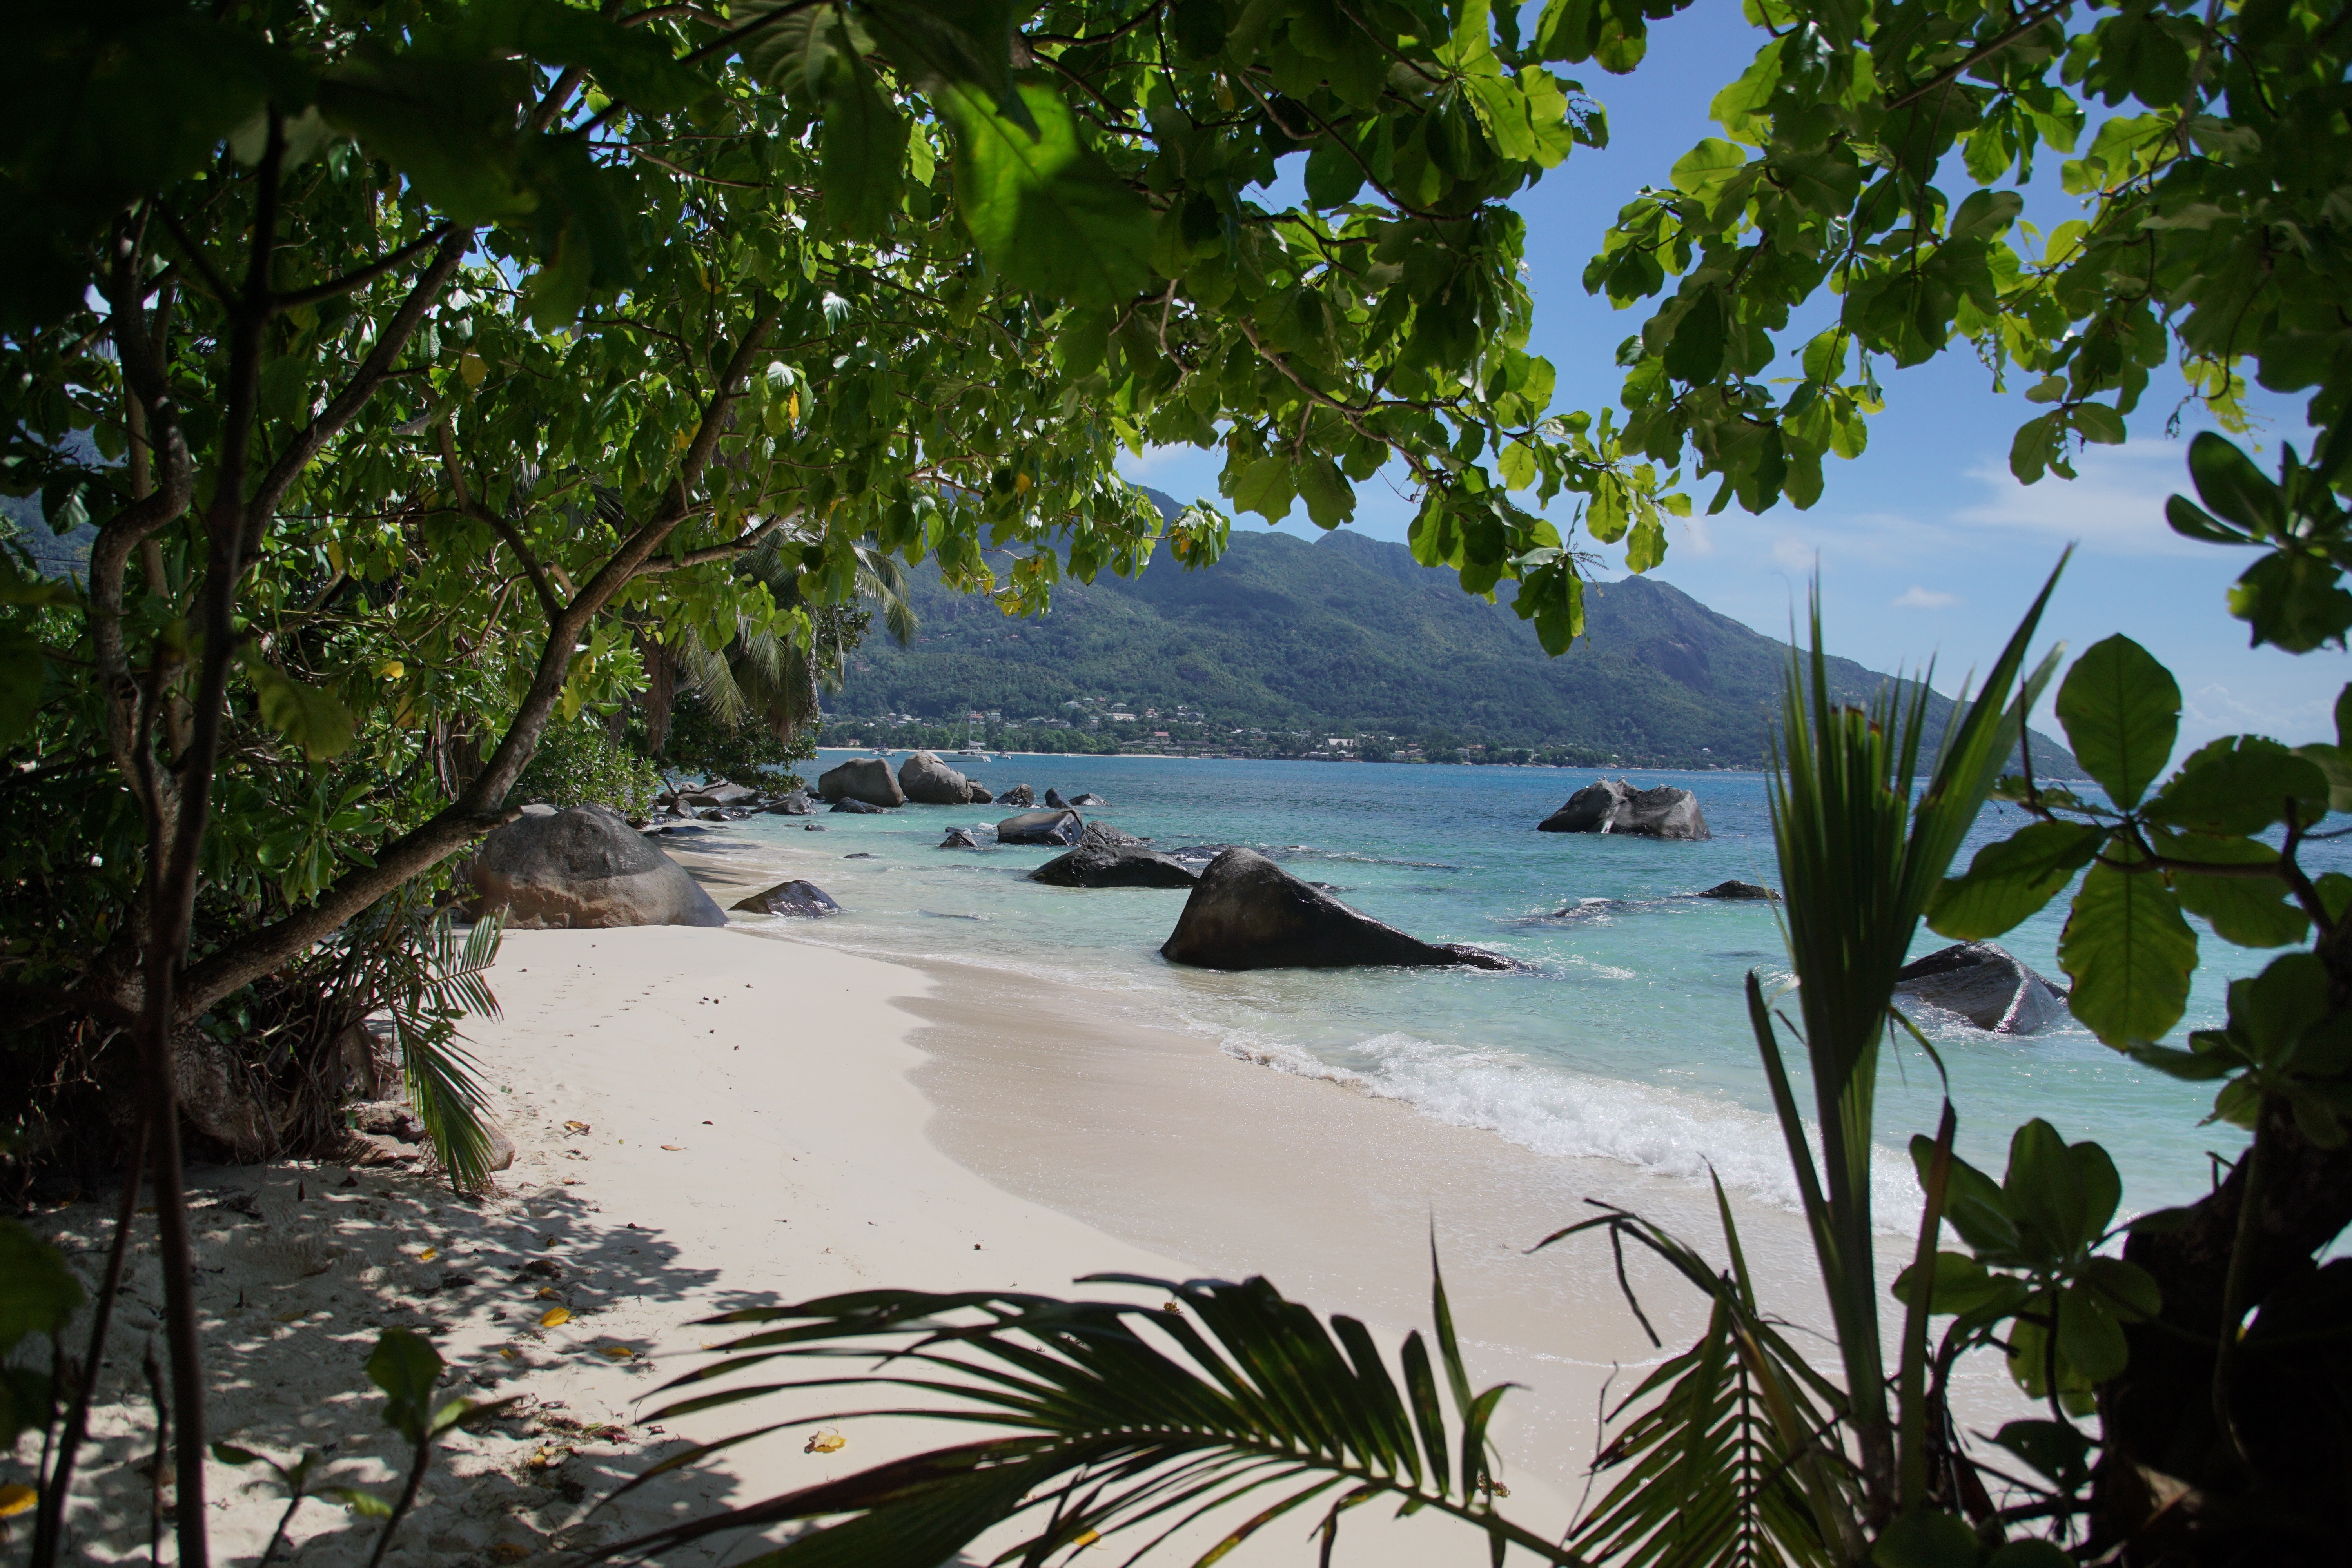
beach, sea, coast, tree, jungle, bay, body of water, holidays, rainforest, caribbean, habitat, tropics, seychelles, natural environment, geographical feature, arecales, mahe